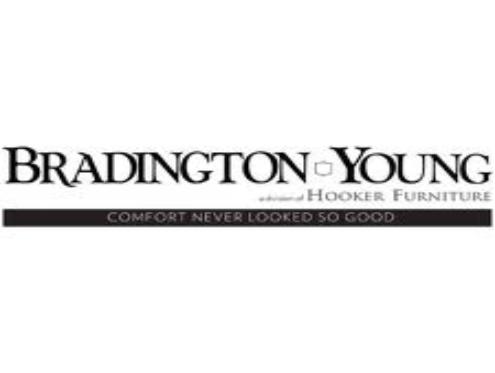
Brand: Braddington Young
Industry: Necessities